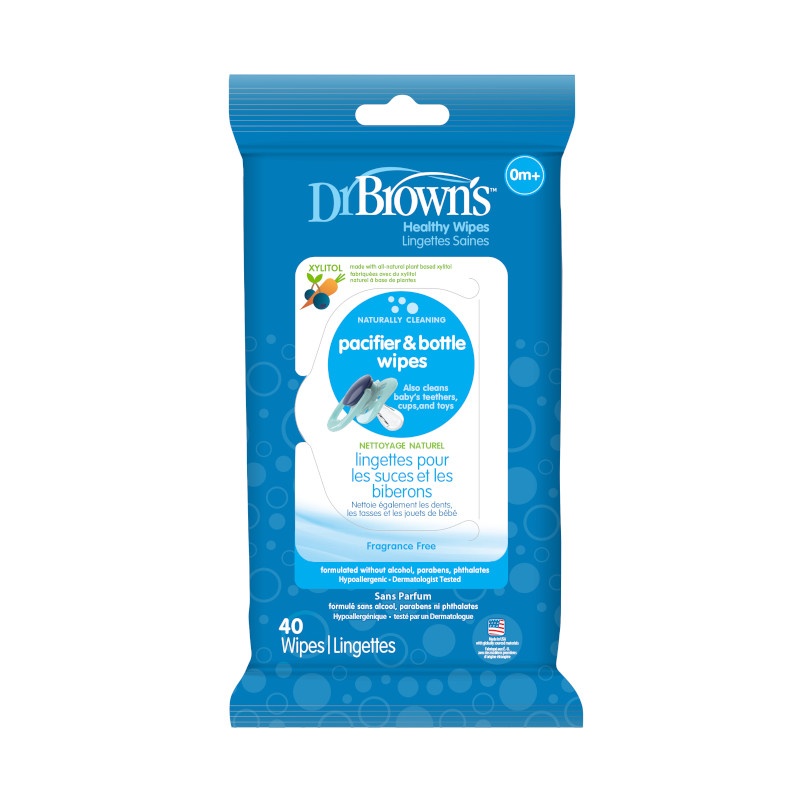
DR. BROWN'S Pacifier & Bottle Wipes, 40s-Pack
Brand: Dr. Brown's
Clean with the swipe of a wipe! Dr. Brown’s Pacifier and Bottle Wipes are the perfect portable solution to safely and naturally clean pacifiers, bottles, teethers, cups, toys, feeding spoons and more. Clean with the swipe of a wipe! Using all-natural, plant-based xylitol and fruit extract, a swipe of a Dr. Brown’s Pacifier and Bottle Wipe cleans what your baby spits out. Wipe away saliva, dirt, dust, and other unwanted travelers while you’re at home or on the go. · No alcohol, SLS, formaldehyde, parabens, or fragrance · Uses naturally derived ingredients safe for ingestion · Don’t have to rinse off the wipe residue · Natural xylitol · Not tested on animals. Keep away from dogs · 0m+ · Package includes 40 sheet wipes · Made in the USA
Category: Baby & Toddler > Baby Health > Pacifier Wipes